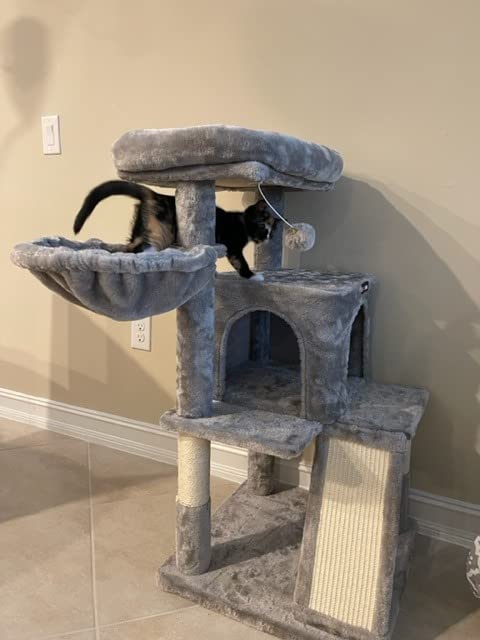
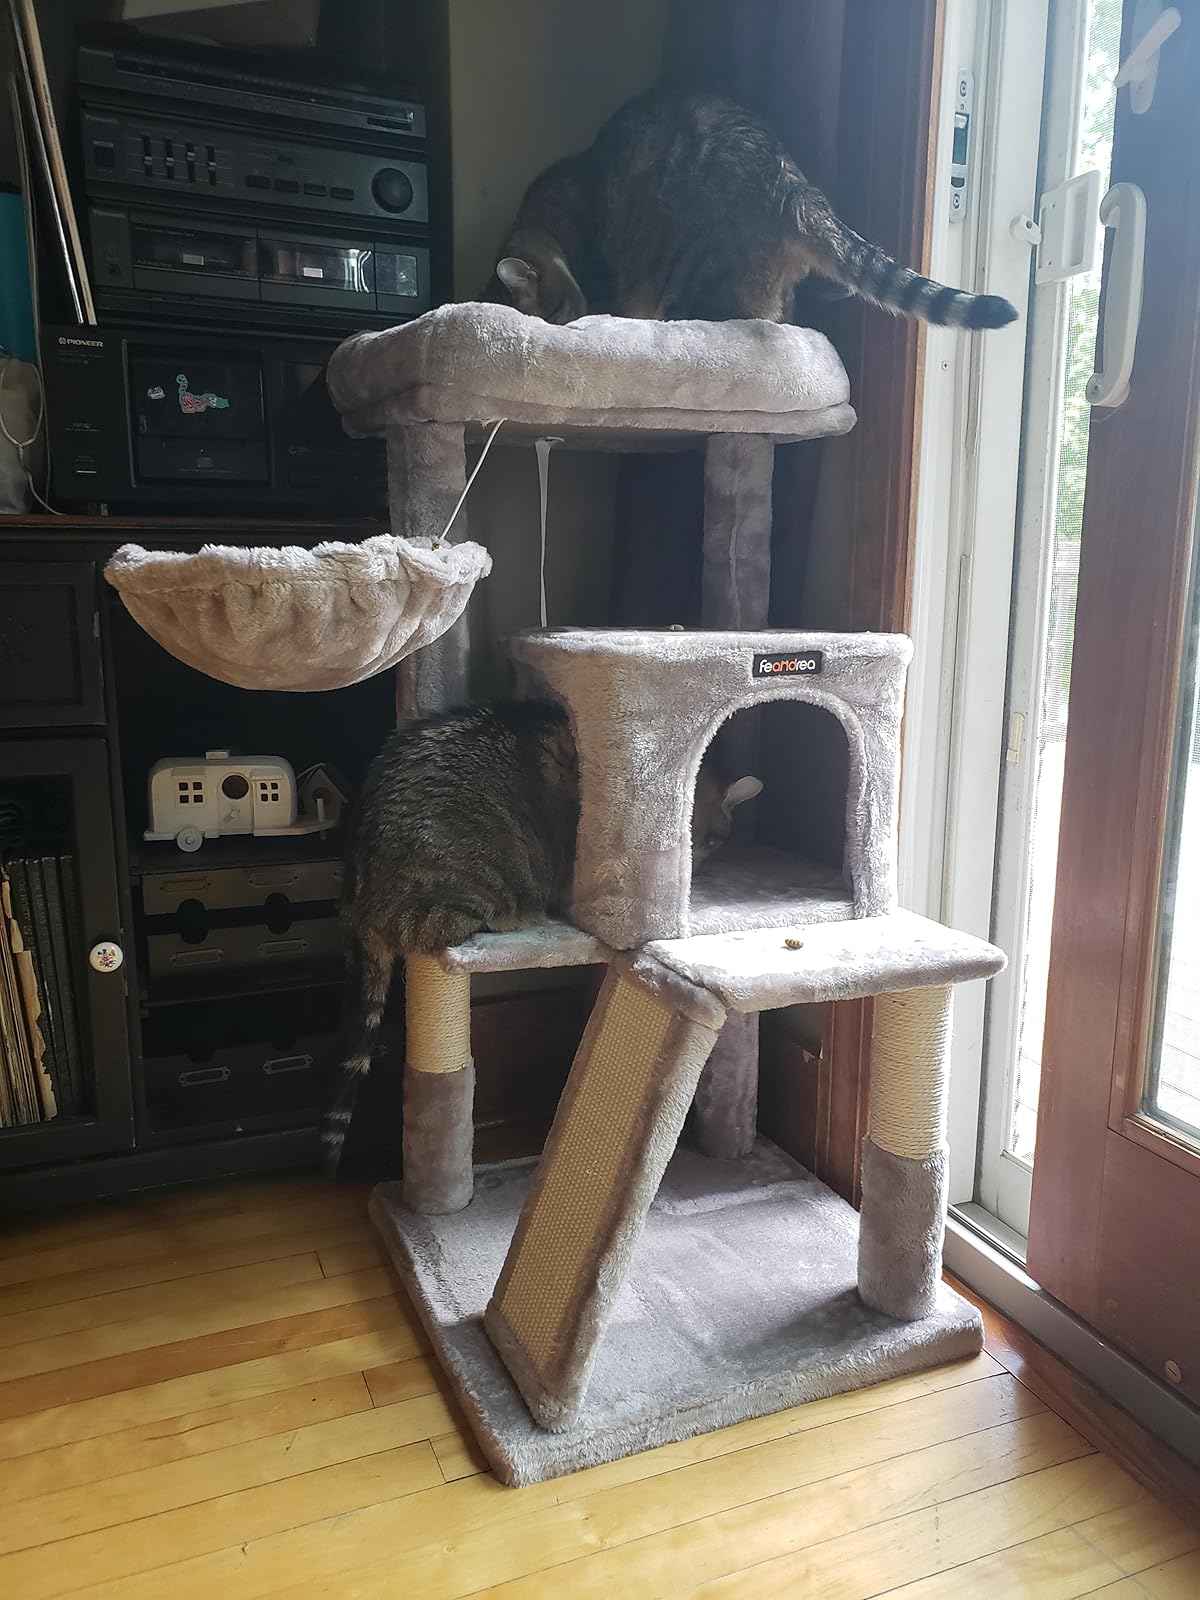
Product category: items_cat tree
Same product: yes